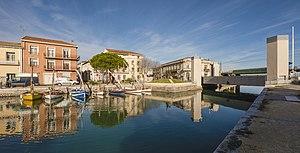
Des bateaux et le pont de la D129 (route départementale) au dessus du Canal du Rhône à Sète. Frontignan, Hérault, France.
Frontignan est une commune française située dans le département de l'Hérault, en région Occitanie. Chef-lieu de canton, elle est la sixième ville du département en nombre d'habitants, après Montpellier, Béziers, Sète, Lunel et Agde. Depuis le 1ᵉʳ janvier 2017, elle fait partie de la communauté d'agglomération Sète Agglopôle Méditerranée.